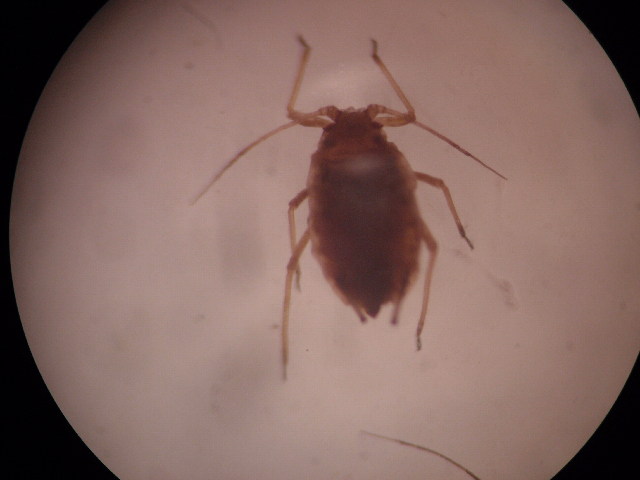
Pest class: green_peach_aphid